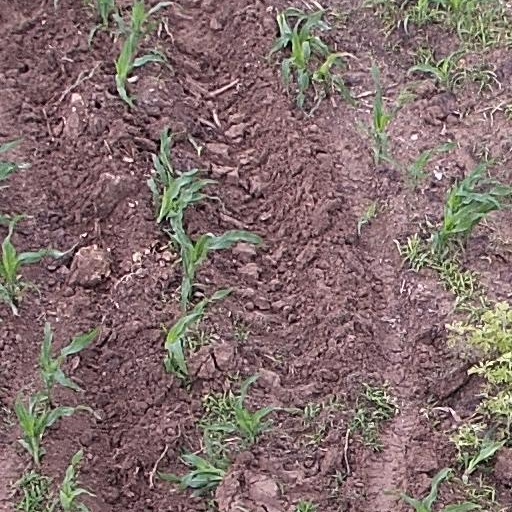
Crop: maize; corn